Martinovitch-Orlovitch

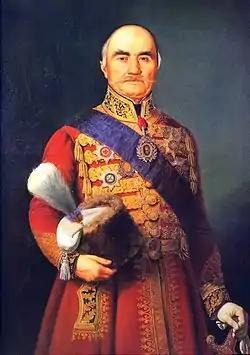
Miloch Obrenovitch, prince of Serbia

Due to a later stabilisation of family names in the Balkans compared to the rest of Europe, most of the members of the Martinovitch-Orlovitch family do not actually carry that last name. The family is composed of the following branches: